Mudéjar

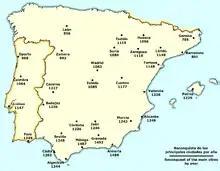
Reconquista of the main towns, per year (present-day state borders)

Soon after the conquests of these new territories, the Mudéjar of Andalucia rebelled 1264, instigated by the emirate of Granada. After some initial success, the revolt was quelled by joined Castilian and Aragonese forces by 1267. Then, king Alfonso X of Castile aimed to reconstruct Andalucia and Murcia by expelling the Mudéjar and persuading Christians to settle in the newly evacuated areas. Nevertheless, the conquered population were treated with relative tolerance and allowed to continue their religious observance, allowing for both King Fernando III (1217-1252) and Alfonso X (1252-1284) to name themselves as "King of the Three Religions". By 1300, only enclaves of Mudéjar remained in Andalucia. In Valencia, where the Mudéjar were in the majority, the Mudéjar revolted unsuccessfully soon after its conquest several times throughout the thirteenth century, in the 1270s with the help of their Marinid and Granadan allies.